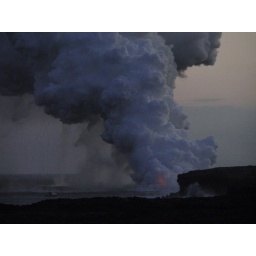
Lava steam plume from lava entering the ocean at Kalapana (check out the boat in the water!)